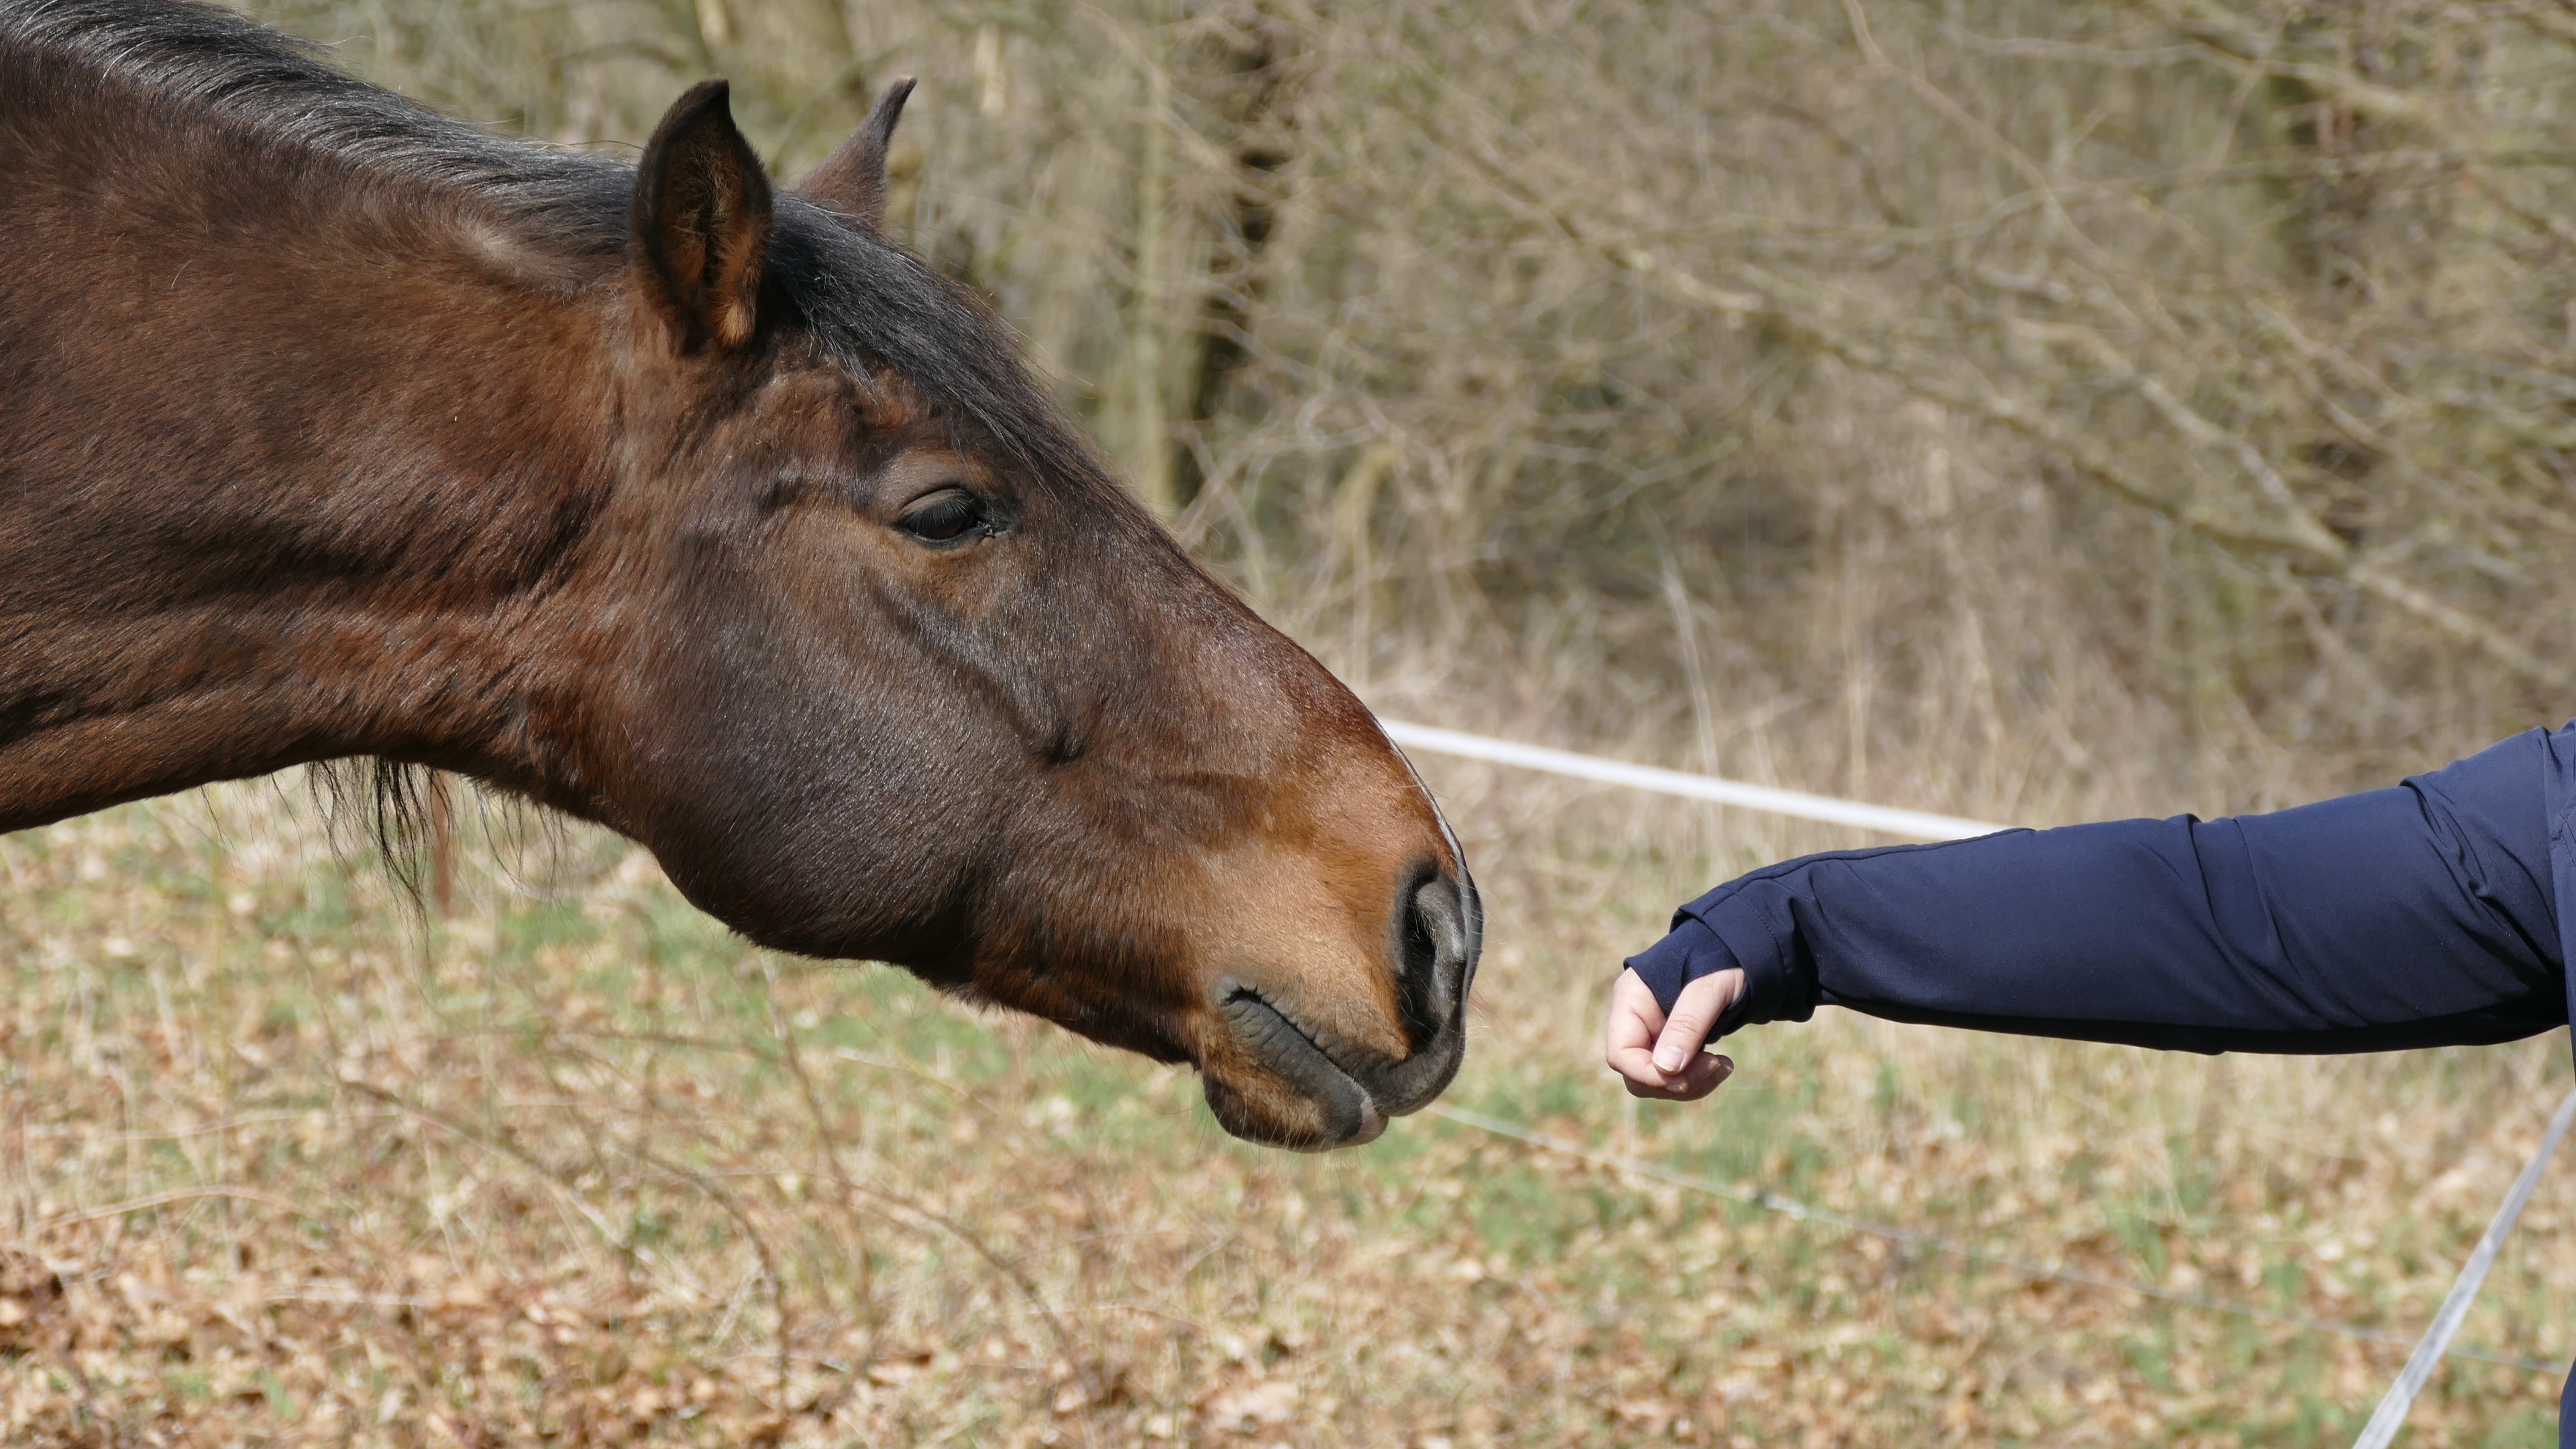
wildlife, pasture, grazing, horse, mammal, stallion, mane, fauna, animals, vertebrate, mare, foal, horse head, colt, animal portraits, pack animal, horse like mammal, mustang horse